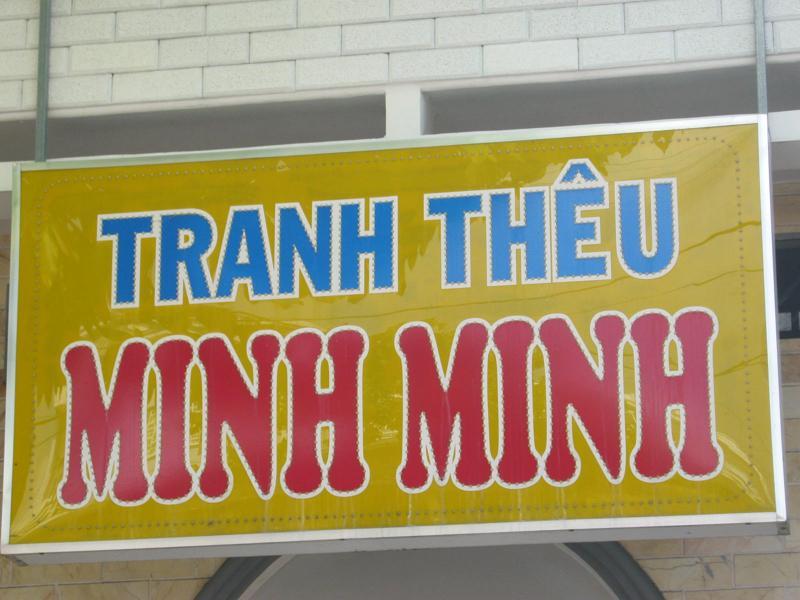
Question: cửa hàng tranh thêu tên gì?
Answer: cửa hàng tên minh minh